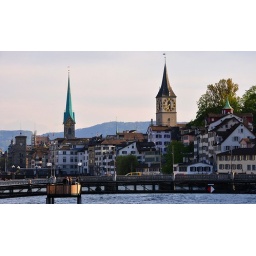
St Peter's Church with the biggest clock face in Europe.